High Street, Newport, Wales

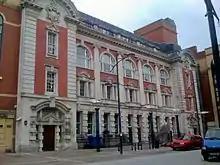
The façade of the former main Post Office, High Street

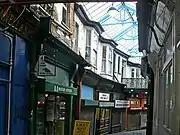
Market Arcade

High Street is the main historical street and the original main thoroughfare in the centre of Newport, South Wales. Today it runs for approximately 280m between Westgate Square and the Old Green roundabout (facing Newport Castle).